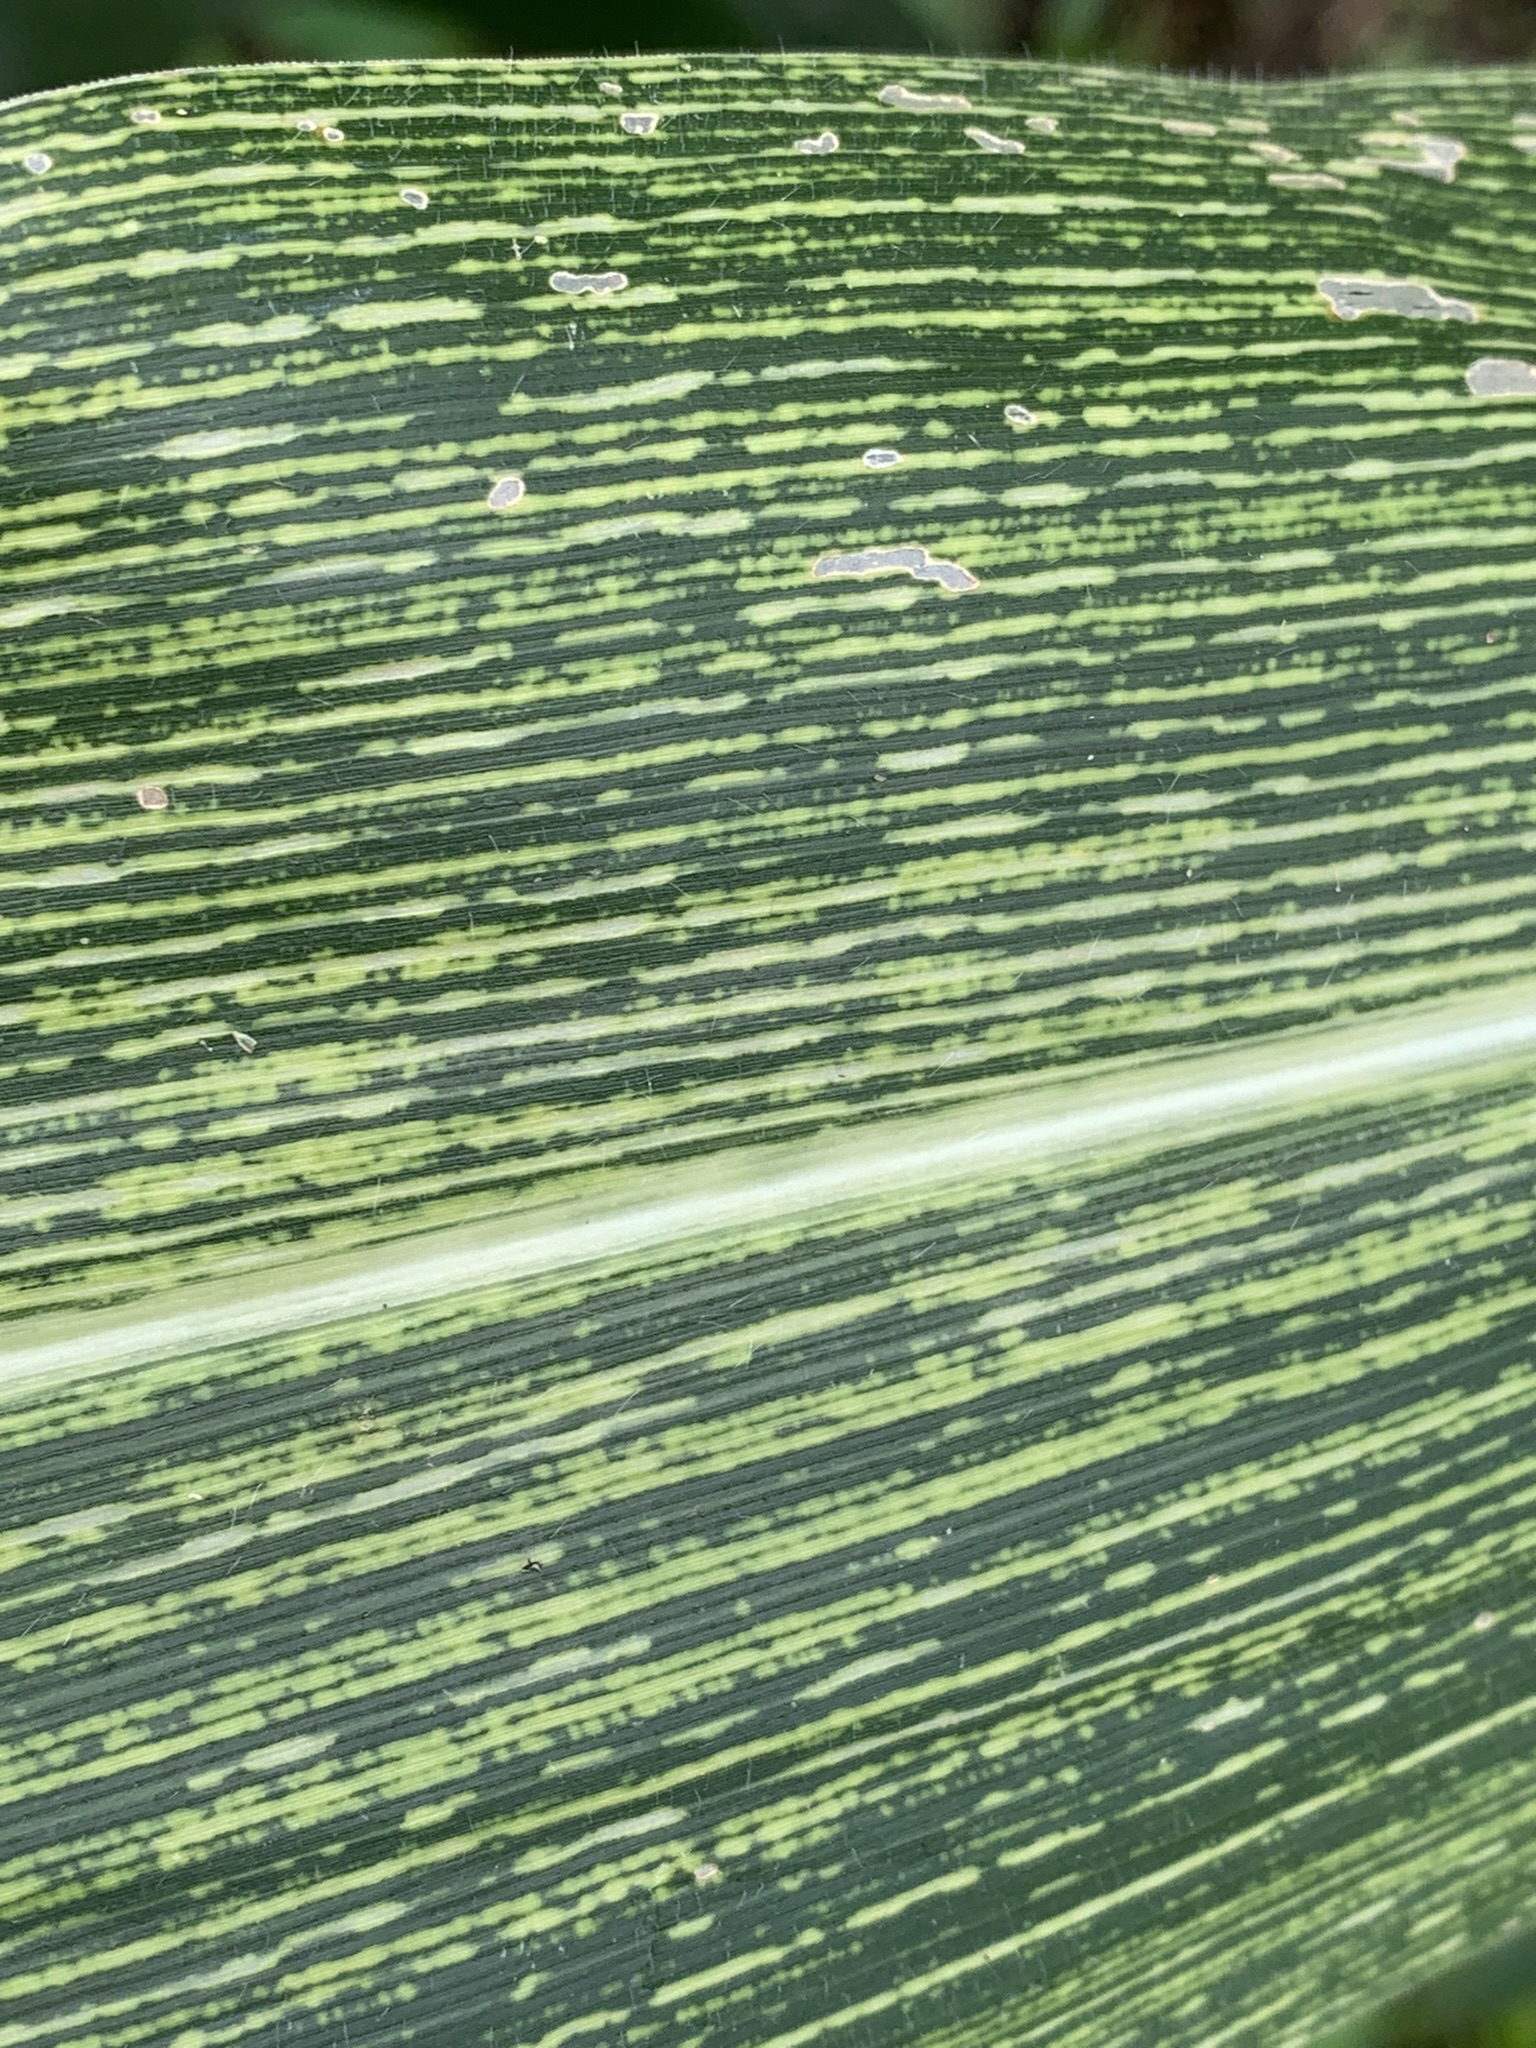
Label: MSV